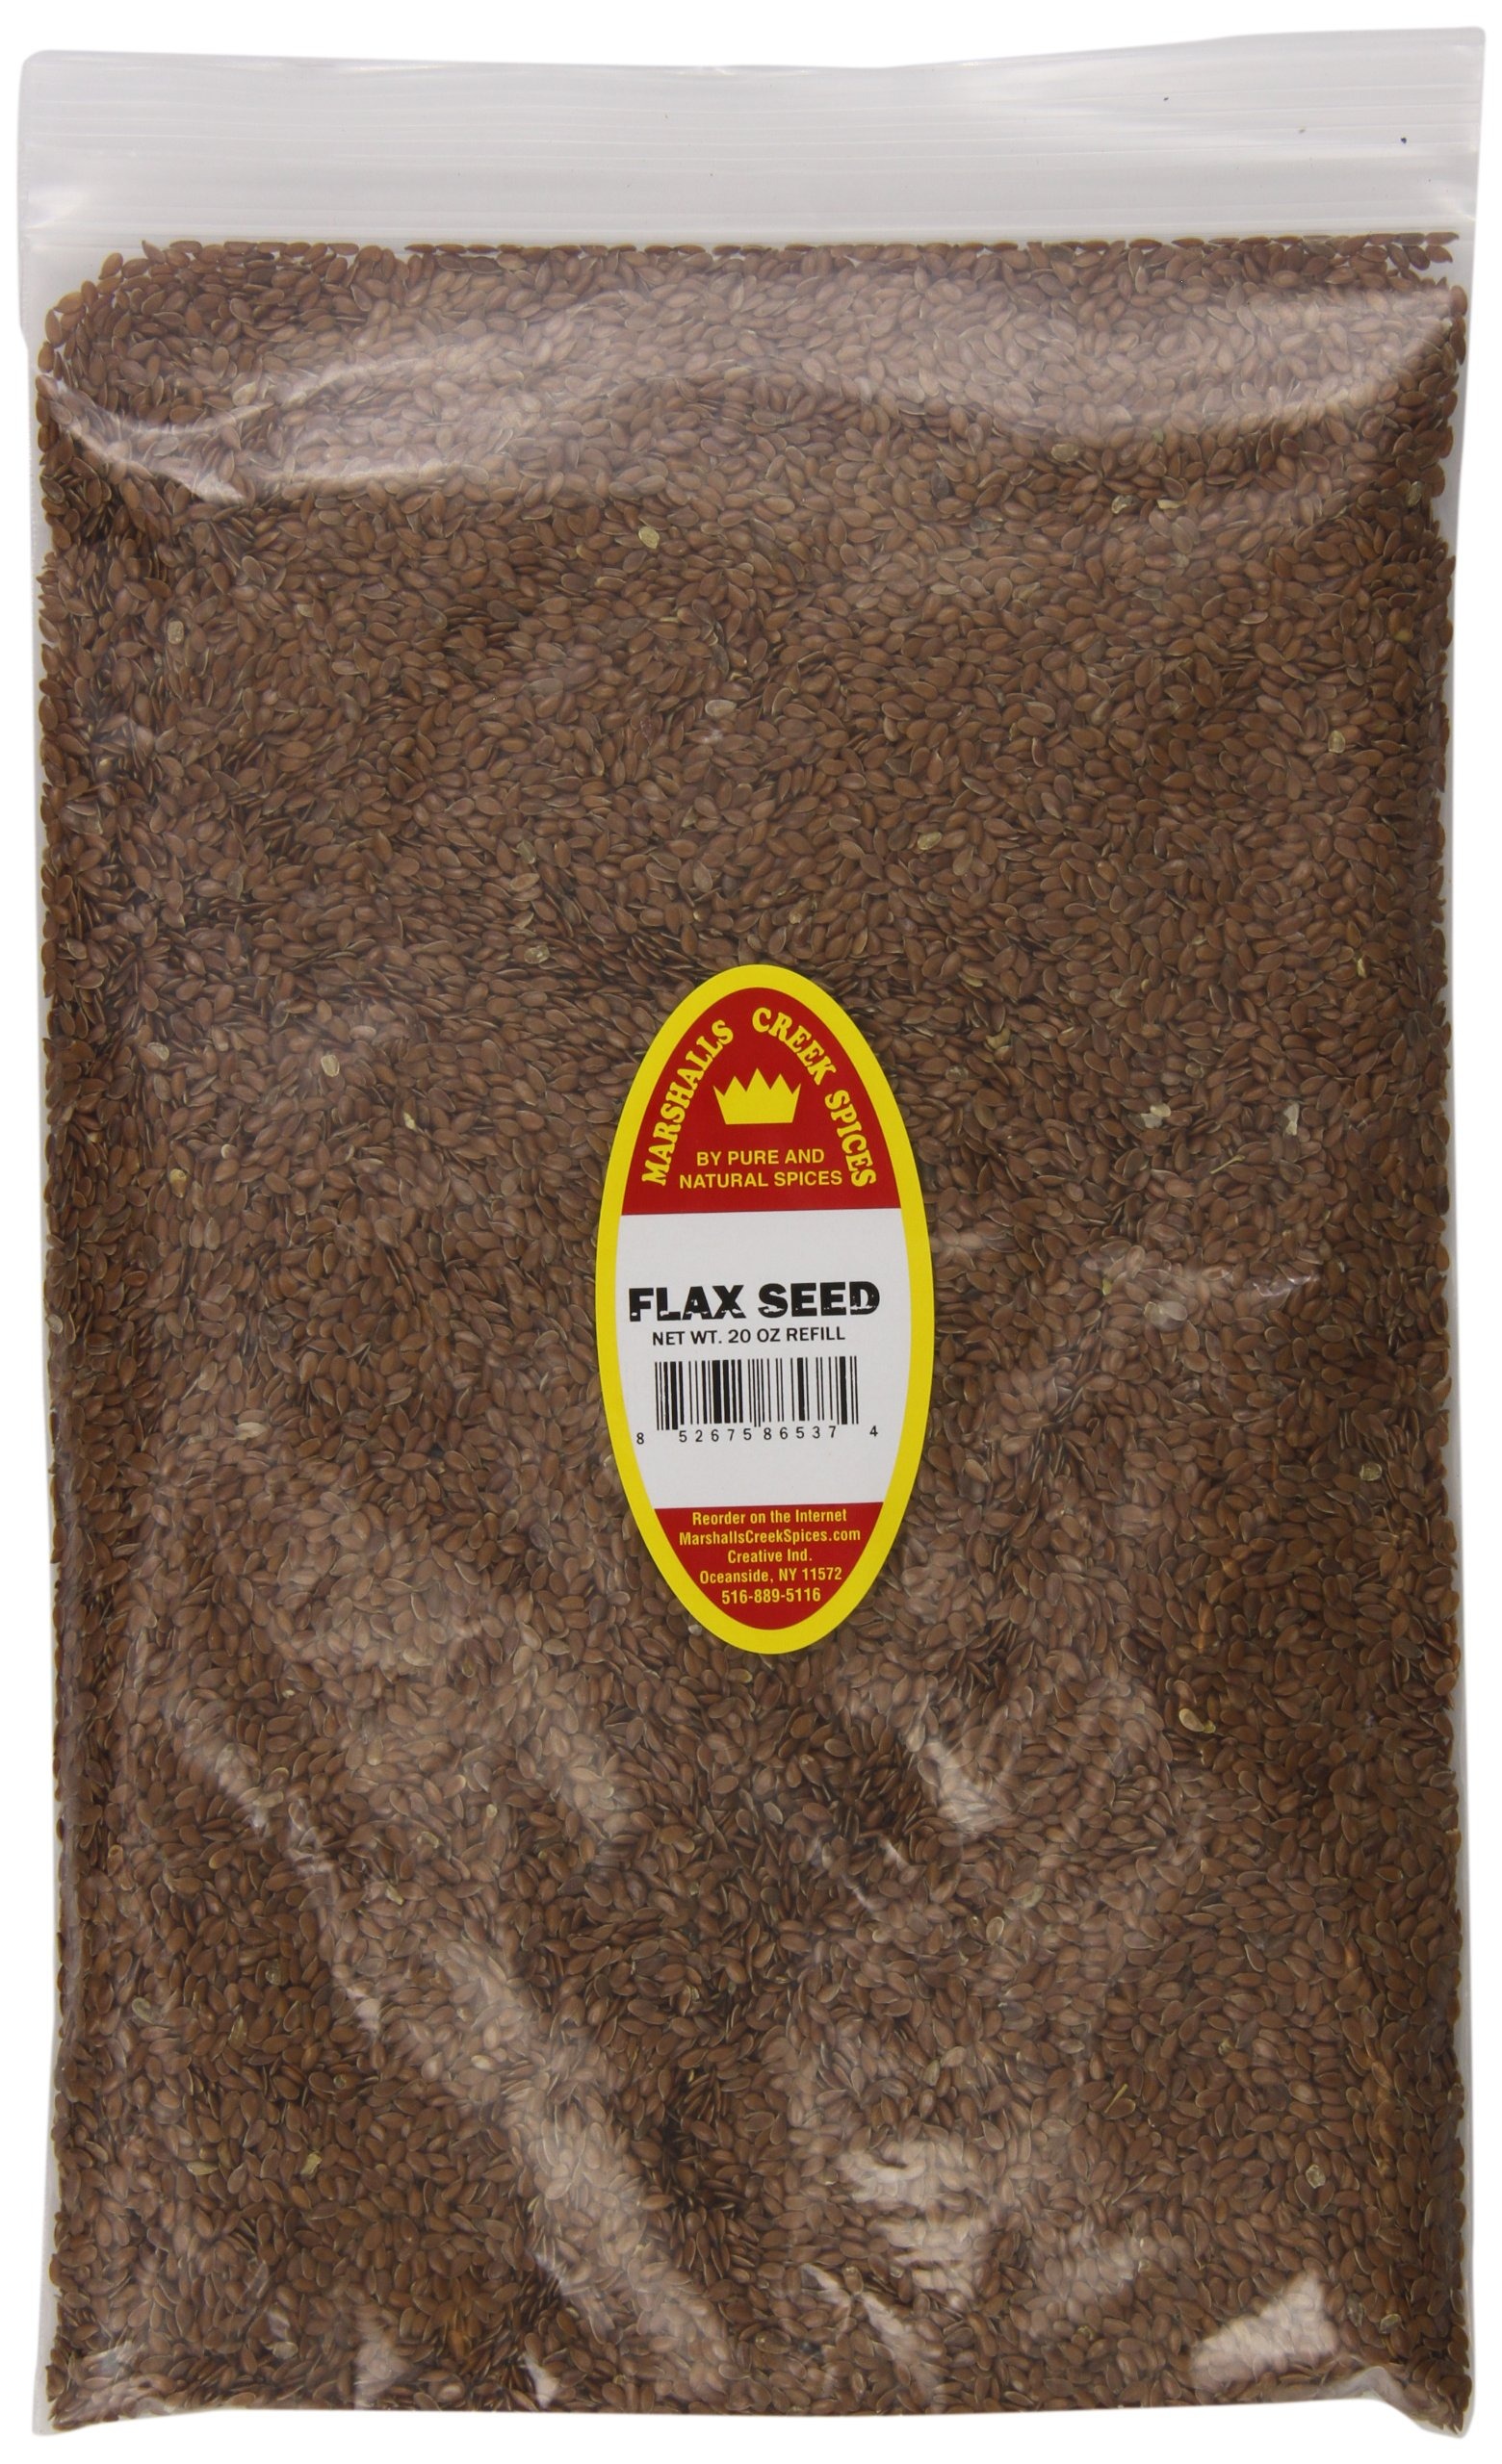
Item Name: Marshall’s Creek Spices Refill Pouch Flax Seed Seasoning, XL, 20 Ounce
Bullet Point 1: Packed fresh weekly; XL size pouch
Bullet Point 2: No fillers
Bullet Point 3: No MSG
Bullet Point 4: All natural
Bullet Point 5: Ingredients: whole flax seed
Value: 20.0
Unit: oz

Price: 11.46